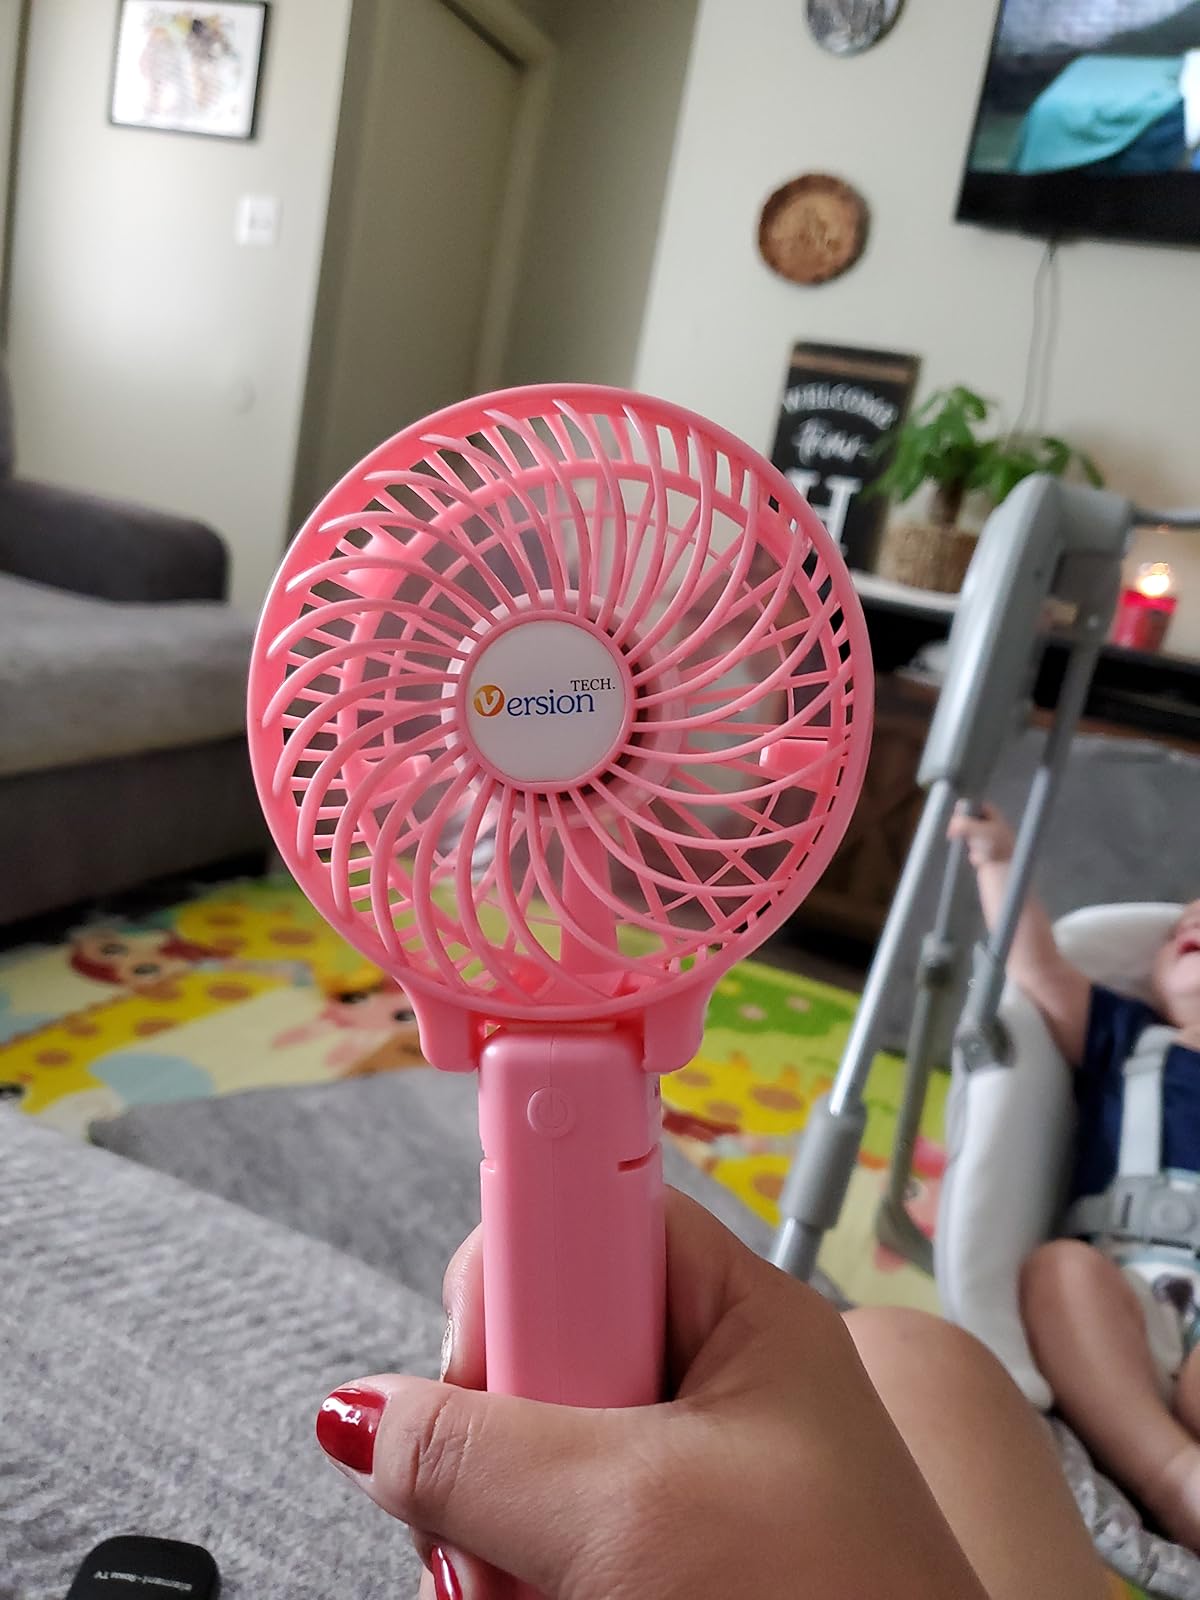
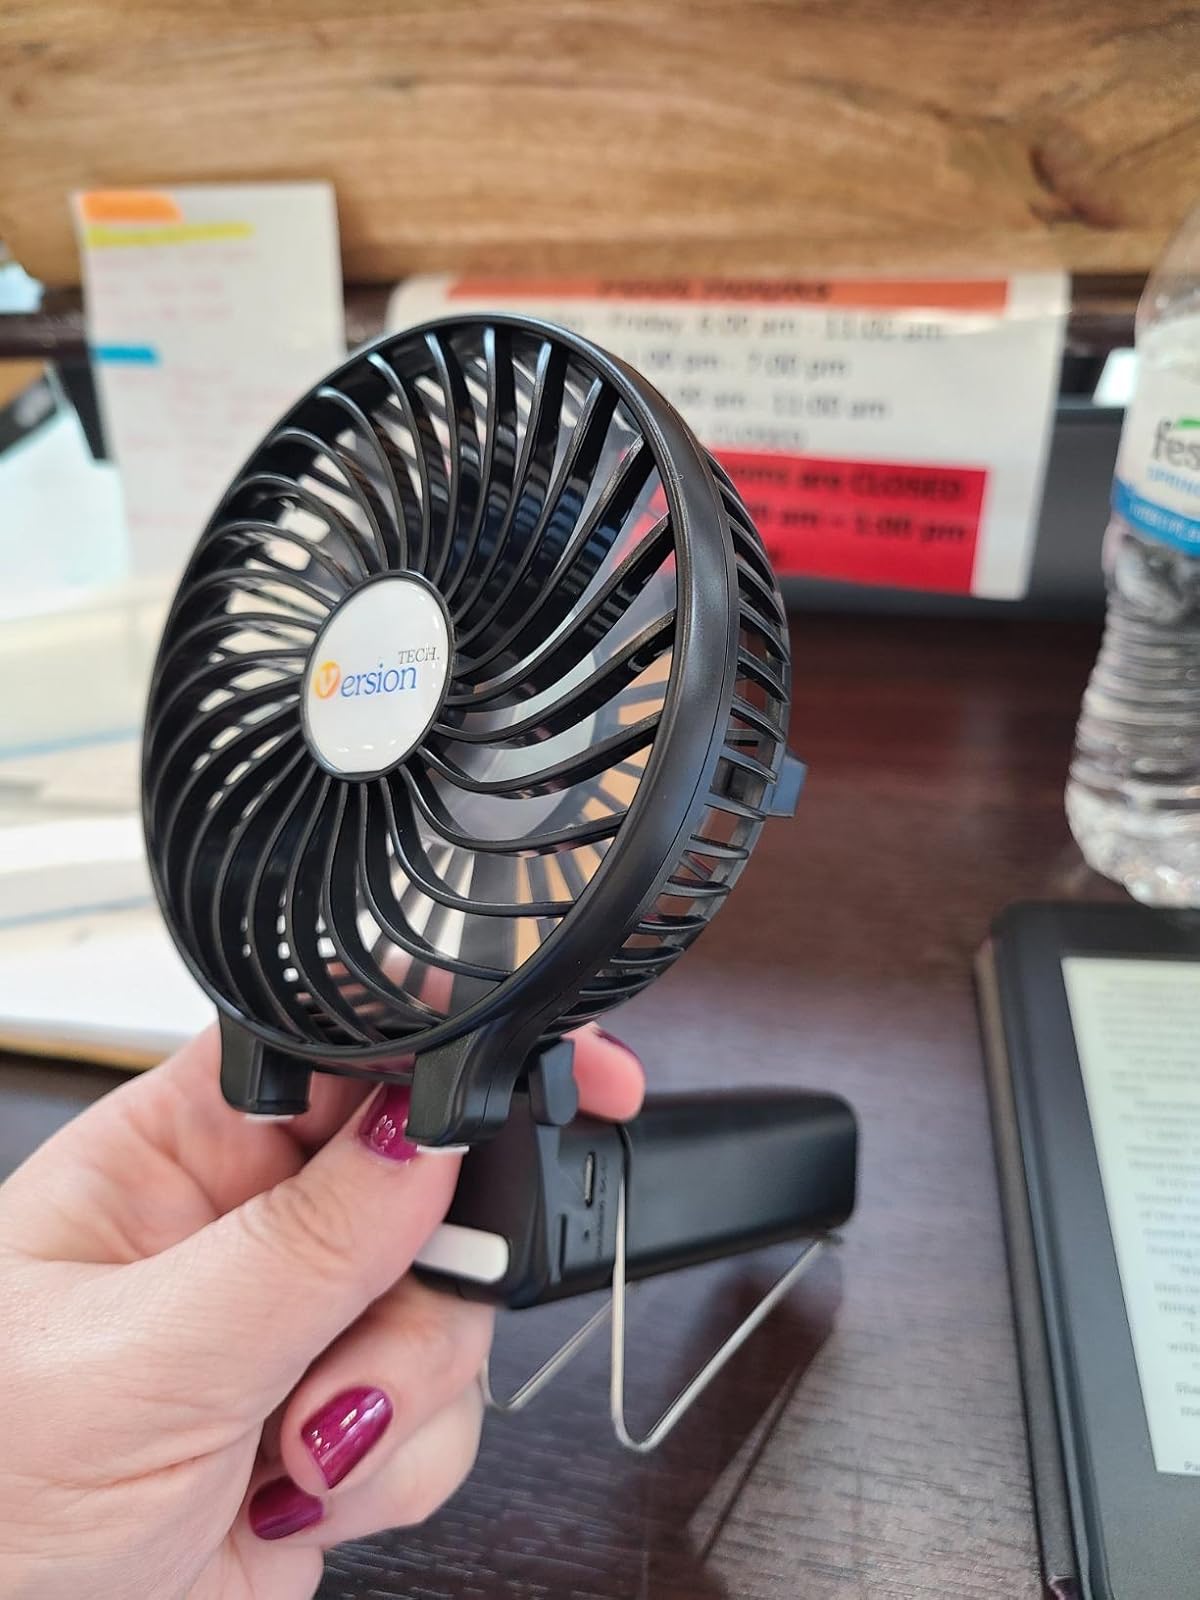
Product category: fan
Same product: no